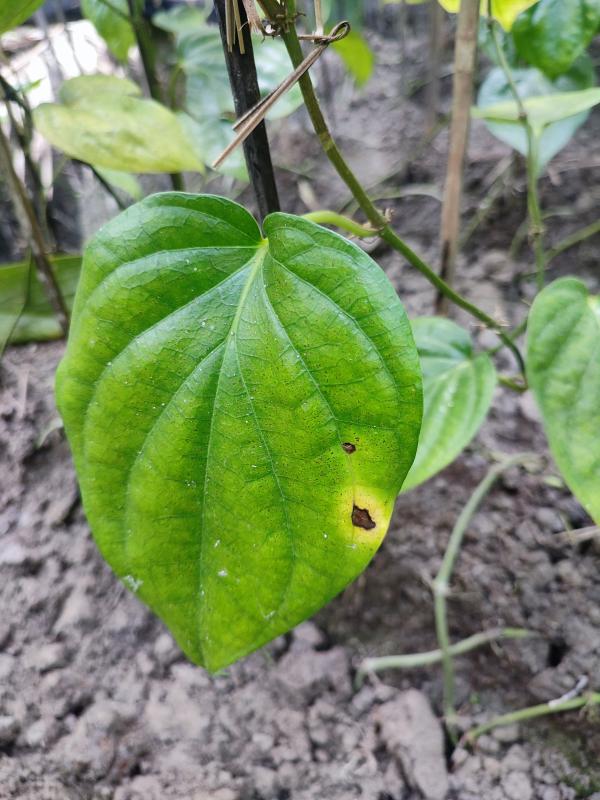
Label: Bacterial_Leaf_Disease